Thatcham

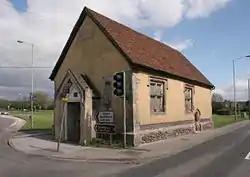
Chapel of St. Thomas the Martyr, erected around 1304

The town had a period of great prosperity around 1304, when the Chapel of St. Thomas the Martyr on the A4, now called the Old Bluecoat School, was granted permission to hold services. At that time the population was larger than that of Newbury. The chapel is a Grade I listed building.